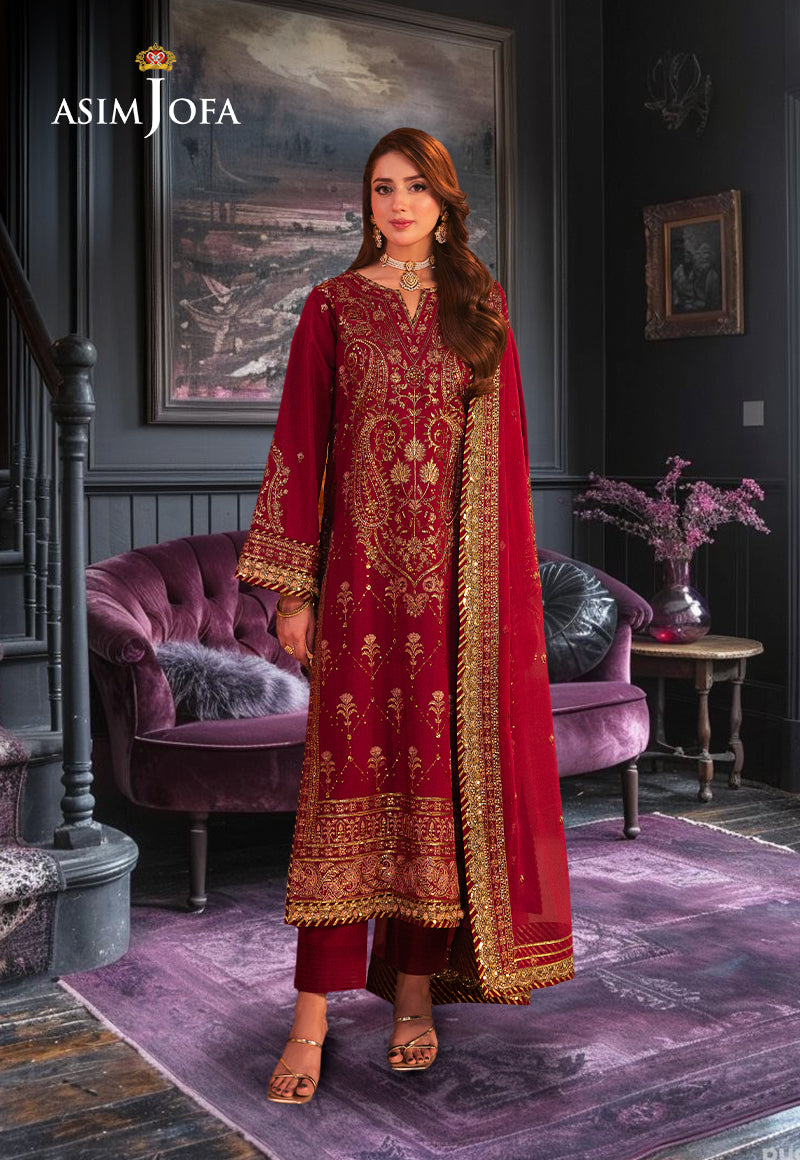
burgundy gold embroidered salwar suit